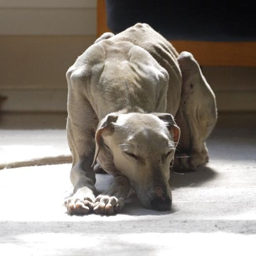
greyhounds are thin dogs ; i hope this lovely soul is just photographed from a bad angle .